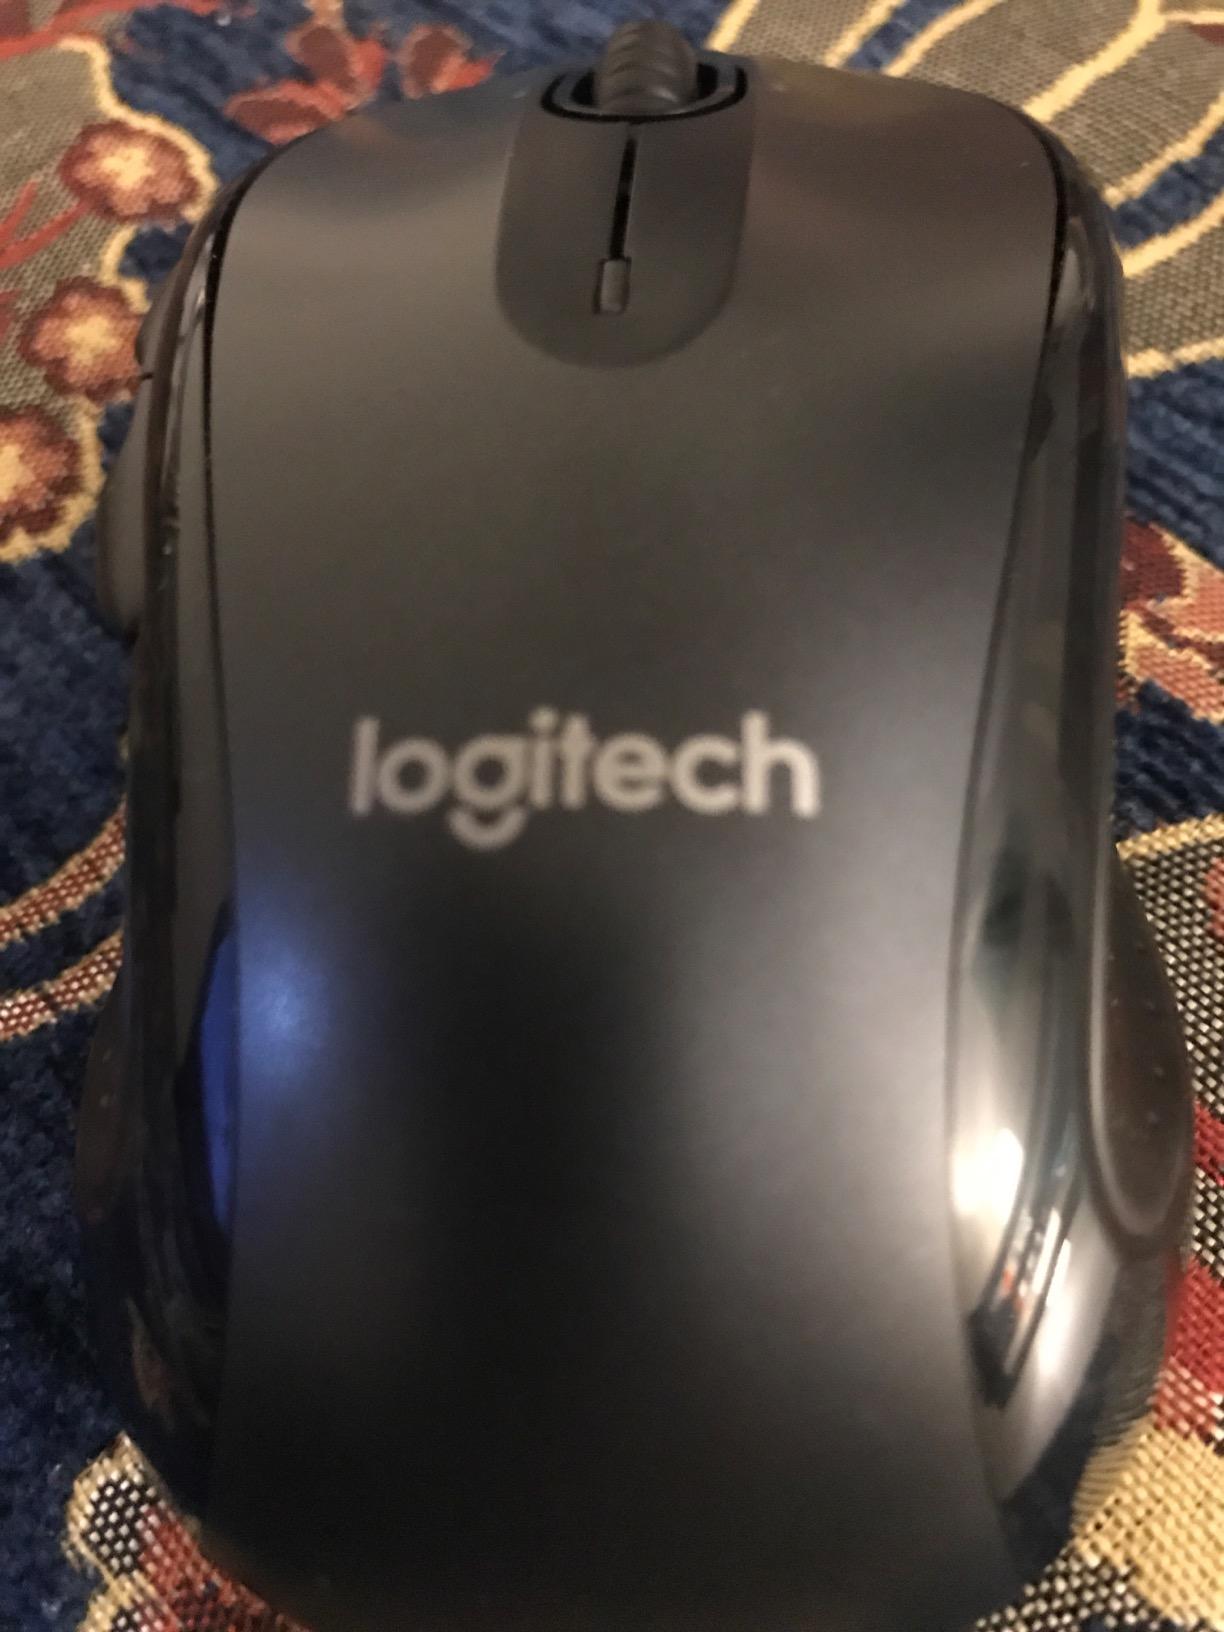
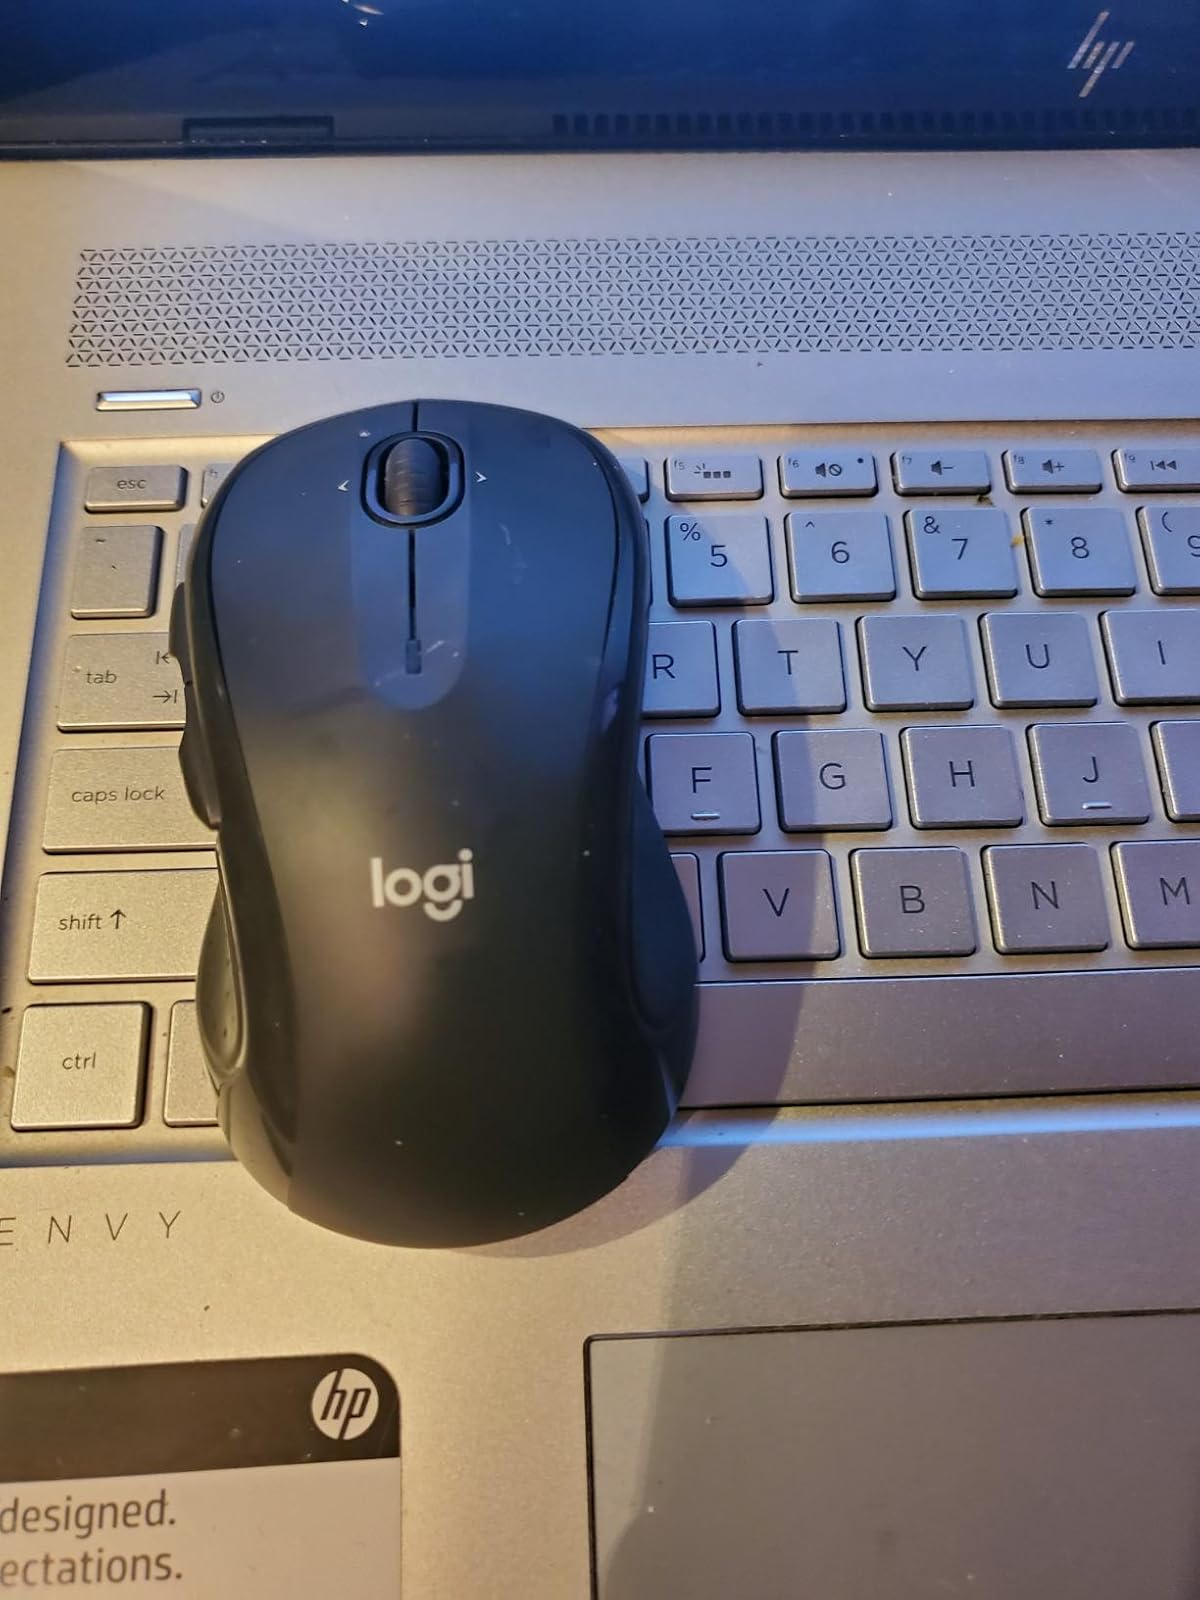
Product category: mouse
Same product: no